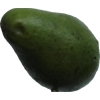
Label: green_avocado